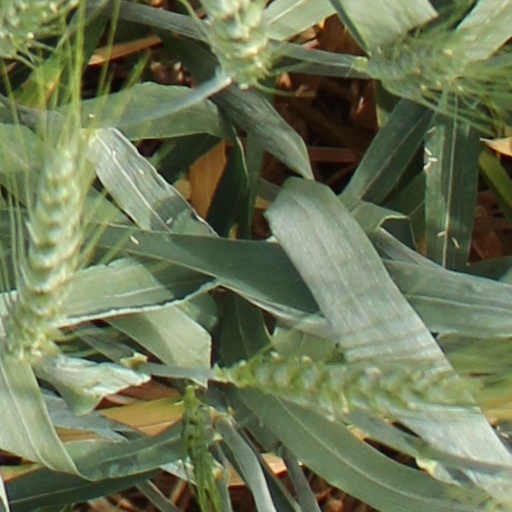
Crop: wheat